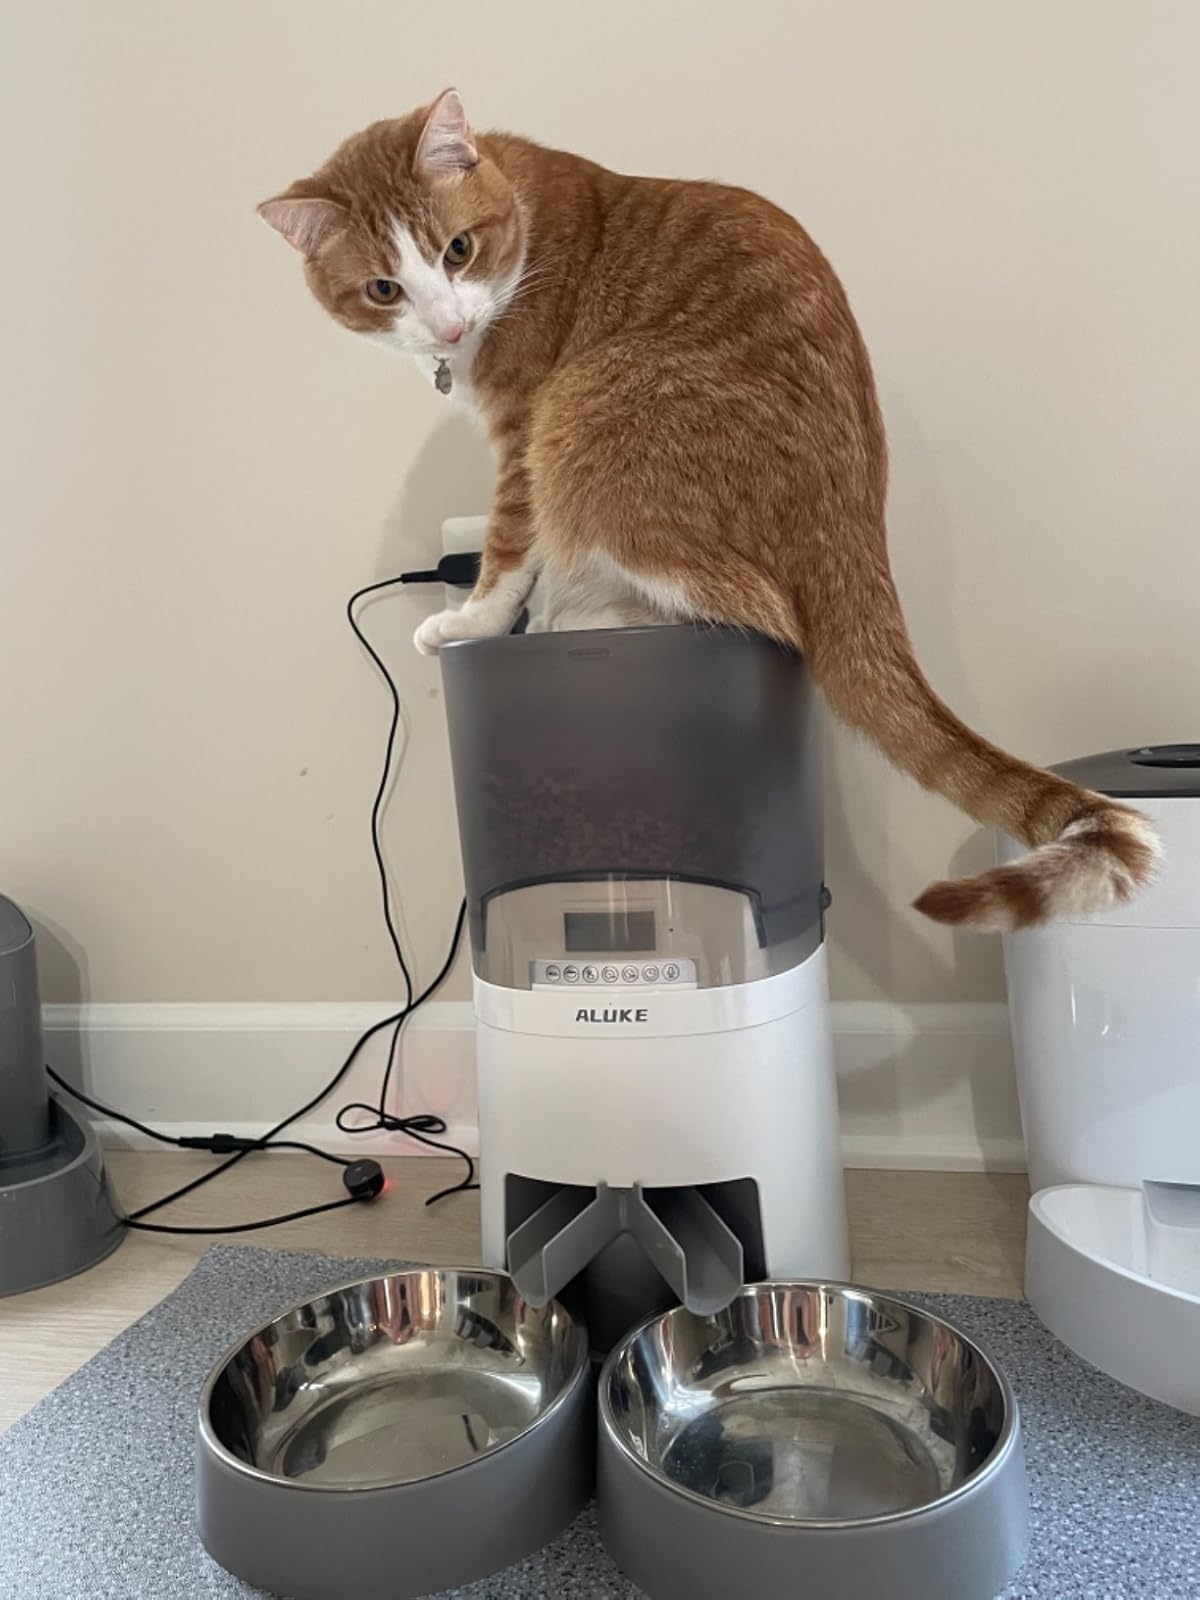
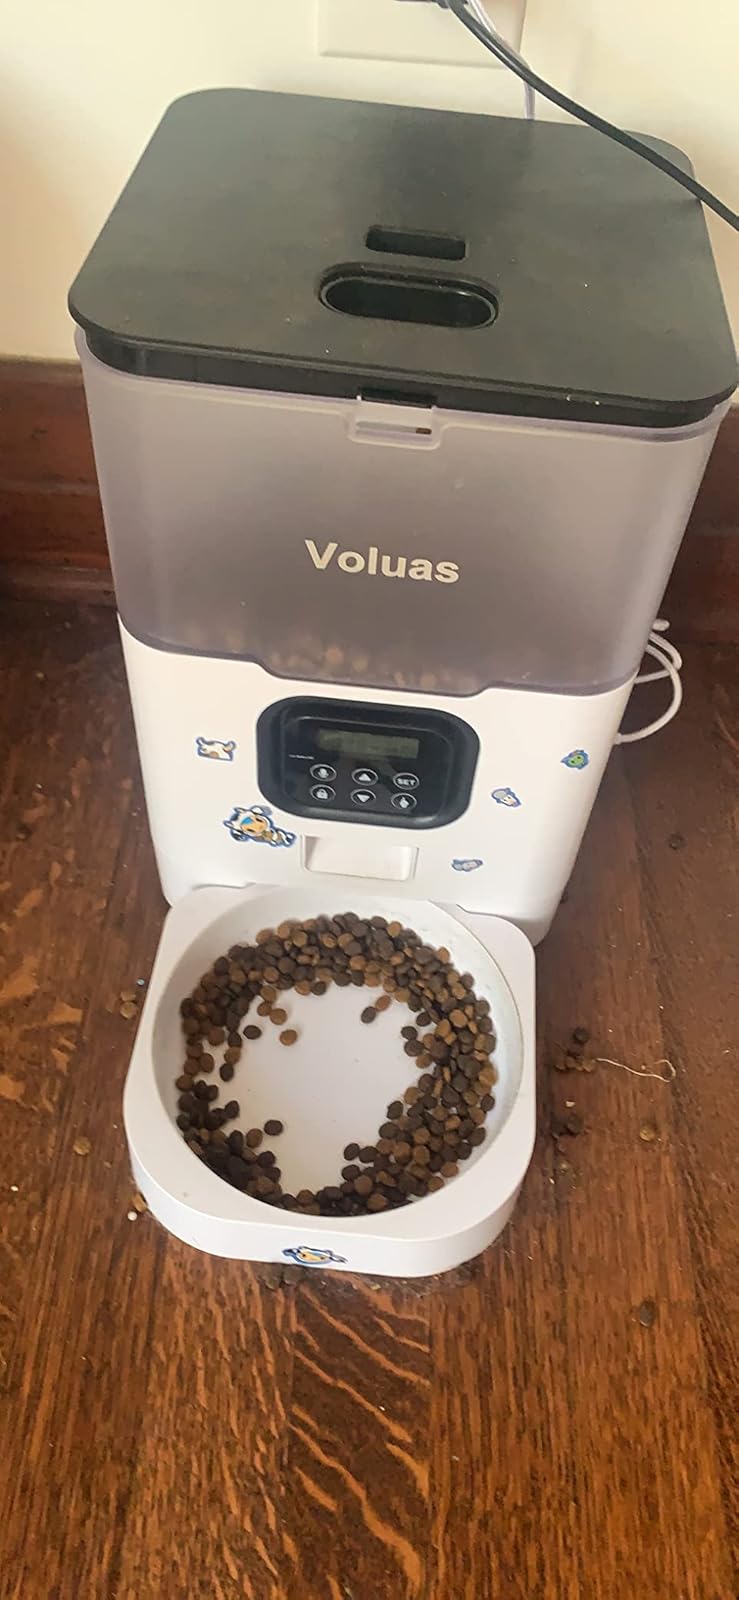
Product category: items_feeder
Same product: no